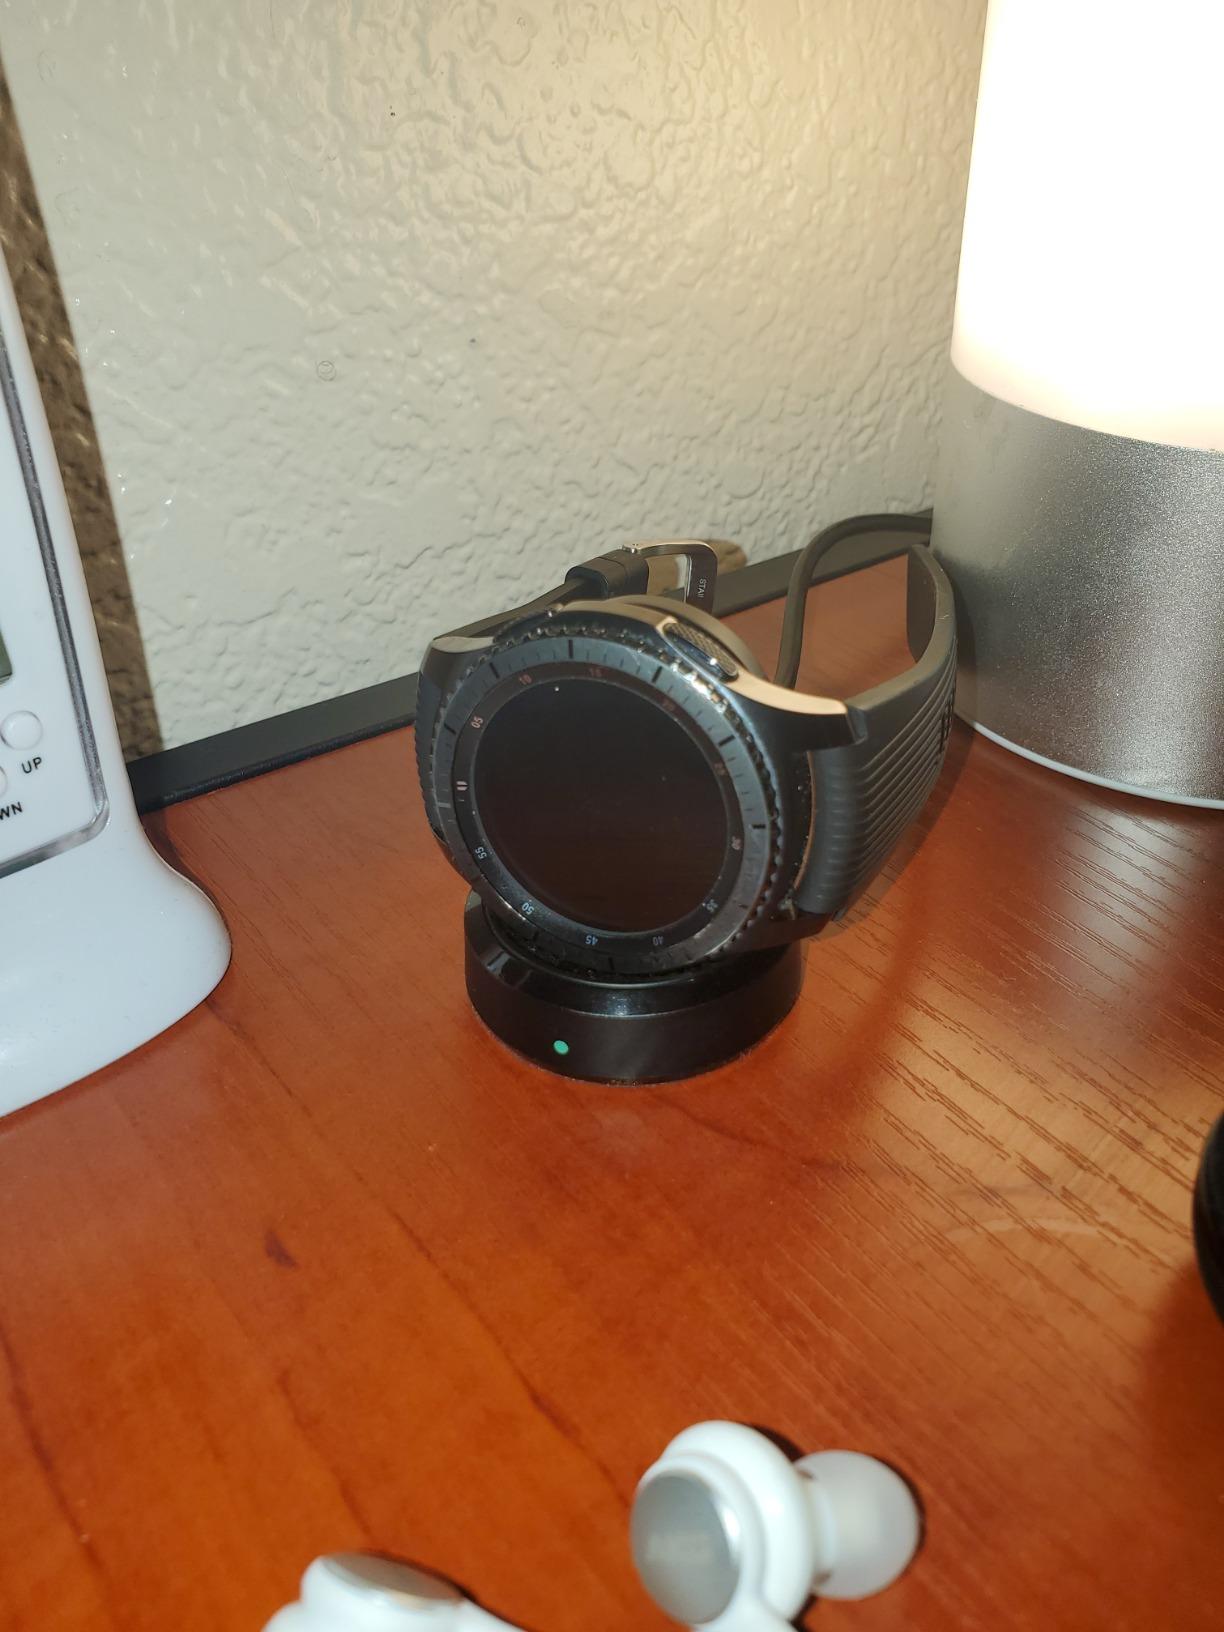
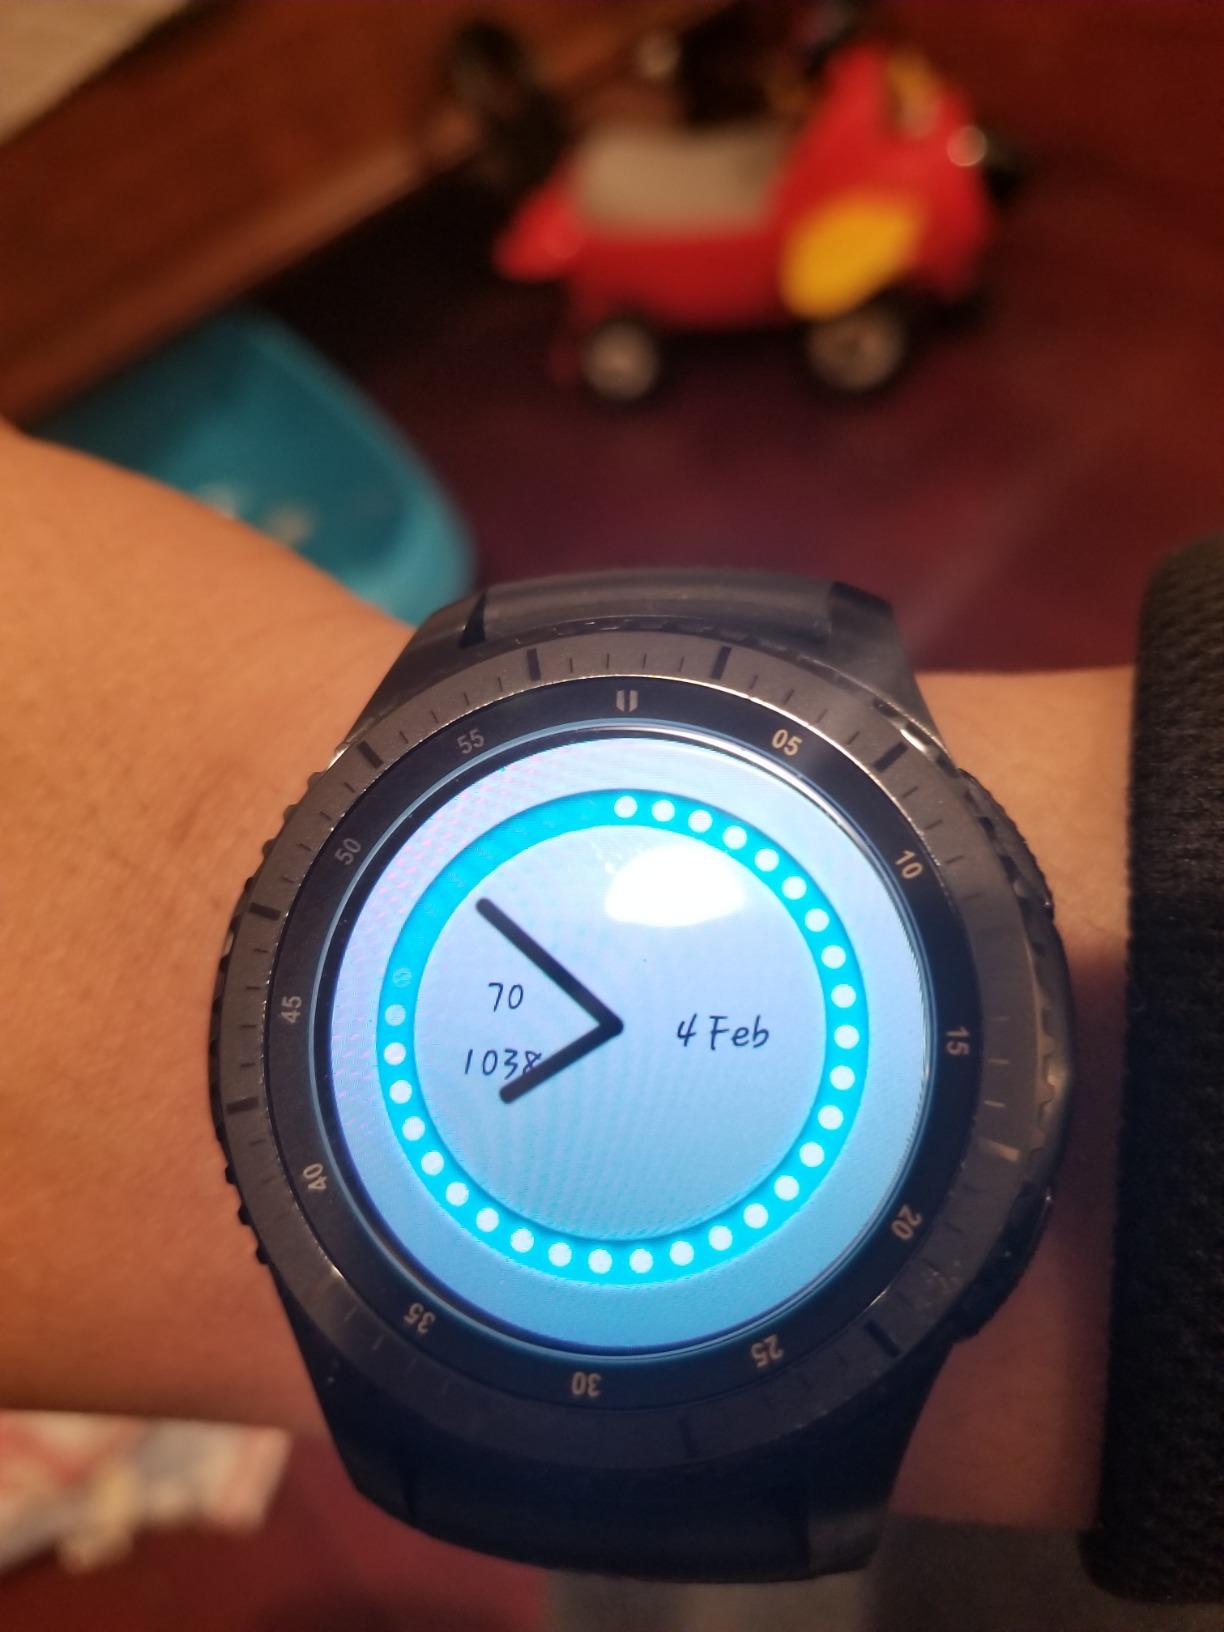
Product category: smartwatch
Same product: yes